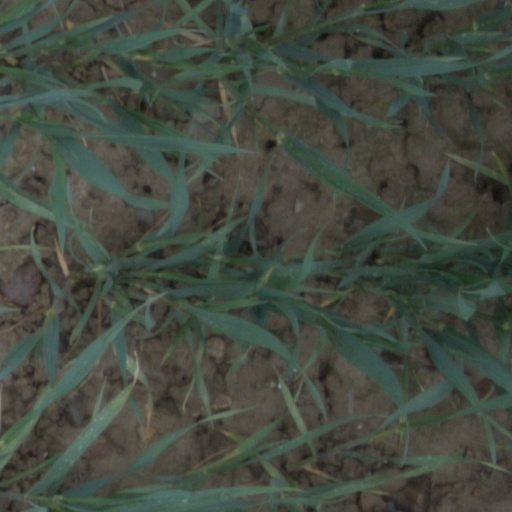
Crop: wheat